ISOLDE

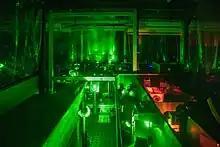
RILIS setup at ISOLDE

The magnetic mass separators are able to separate isobars by mass number, however they are unable to sort isotopes of the same mass. If an experiment requires a higher degree of chemical purity, it will need the beam to have an additional separation, by proton number. RILIS provides this separation by using step-wise resonance photo-ionisation, involving precisely tuned laser wavelengths matched exactly to a specific element's successive electron transition energies. Ionisation will only occur of the desired element, and the other elements within the ion-source will remain unchanged. This process of laser ionisation takes place in a hot metal cavity to provide the spatial confinement needed for the atomic vapour to be illuminated. A high frequency laser system is needed to ionise the atom before it leaves the cavity. All in all, the ISOLDE facility provides 1300 isotopes from 75 elements in the periodic table.